Aberystwyth Rural District

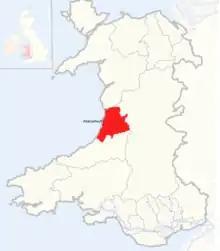
Aberystwyth Rural District as it appeared in 1973

Aberystwyth Rural District was a local authority in Wales created in 1894. The inaugural elections to the authority were held in December 1894.